Amstetten, Lower Austria

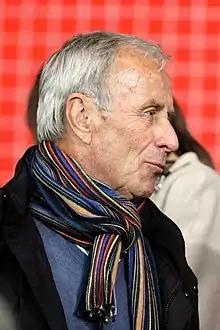
Josef Hickersberger, 2015

Amstetten has several churches. There is a small forest and a river for walking opportunities. There is an indoor and outdoor swimming pool, the 'Stadtbad', which offers attractions such as two slides, a current pool and its own park, the 'Uferpark'. There are several gyms in Amstetten as well as a dance and music school.